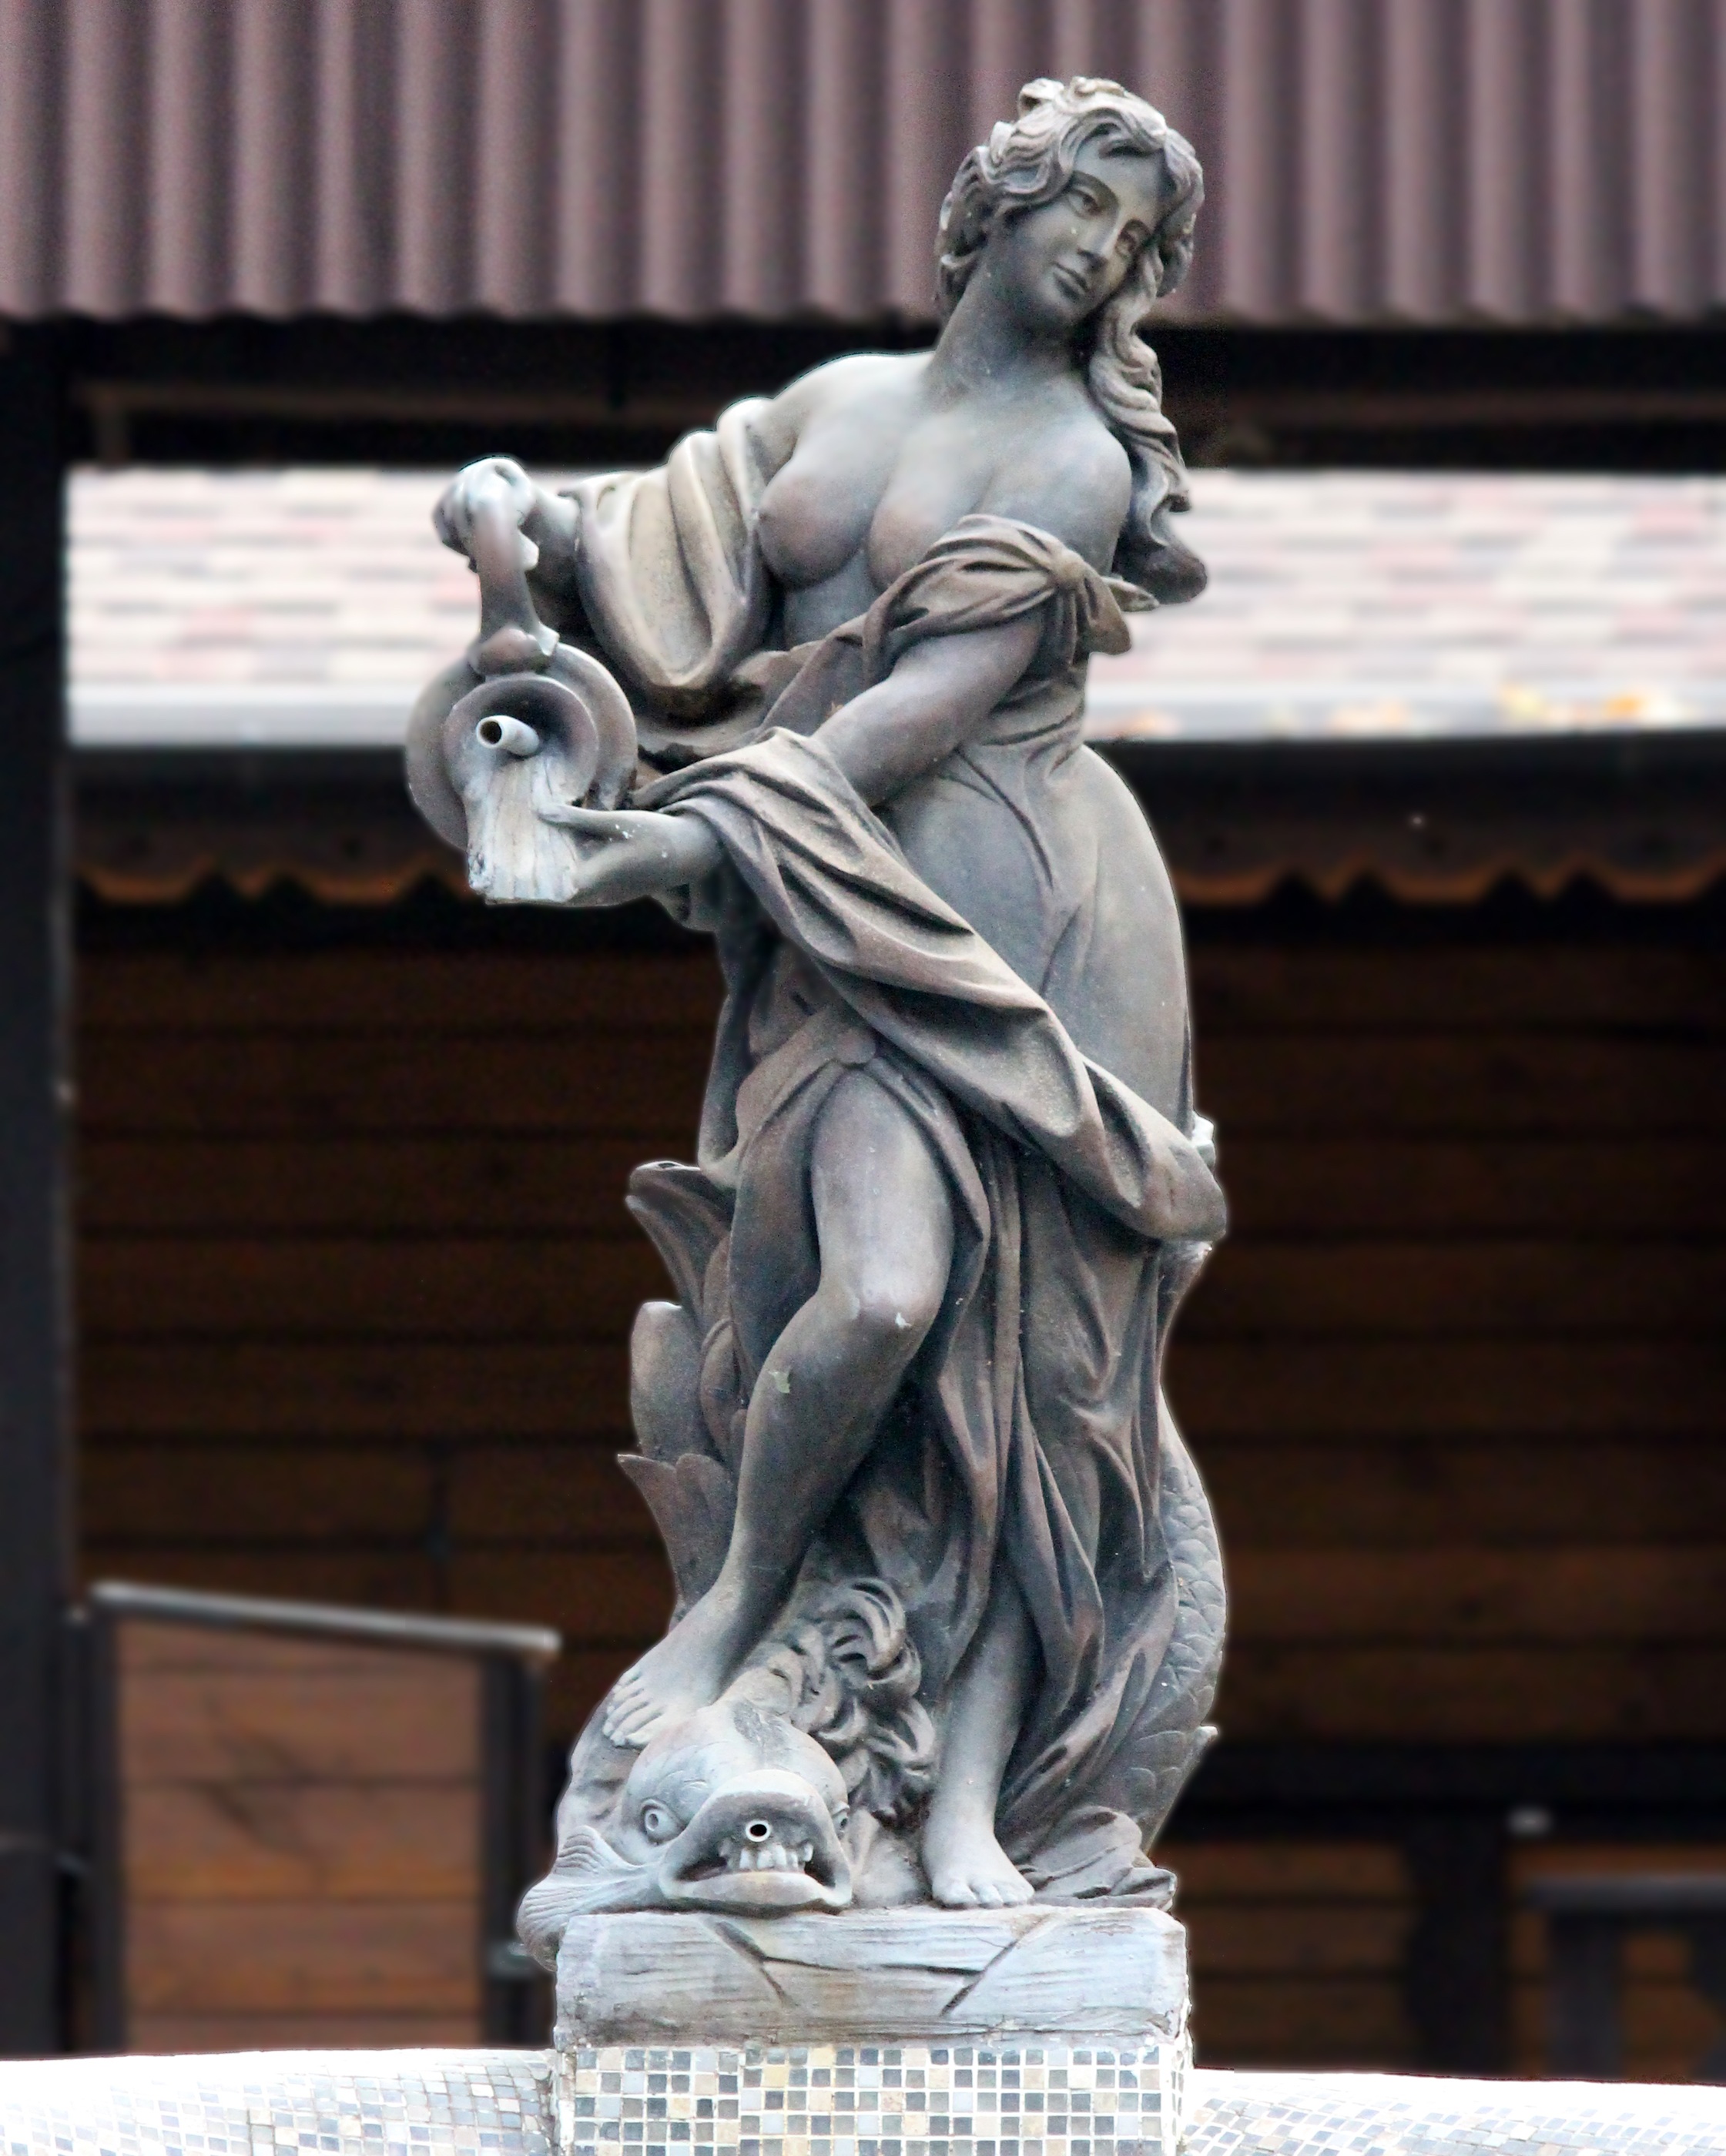
monument, statue, sculpture, art, fountain, carving, clearance, krasnodar, stone carving, bronze sculpture, stone woman, classical sculpture, park sculpture, statue of woman, a sculpture of a woman